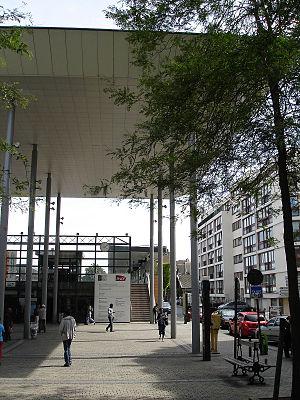
La gare d'Argenteuil, Val-d'Oise, France.